Summer architecture

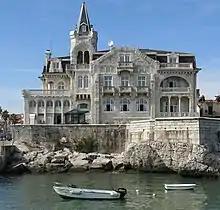
Palacete Seixas in Cascais, designed by .

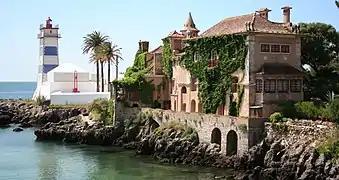
Casa de Santa Maria in Cascais, was designed by Raul Lino in 1902.

Summer architecture was a Portuguese architectural movement originating in the Portuguese Riviera, in the late 19th and early 20th centuries, when the region became a popular resort destination for the Portuguese royal family and the Portuguese aristocracy. The movement is not characterized by any single architectural style or artistic school, but rather unified by common themes, including leisure, wellness, exoticism, and heterotopia.